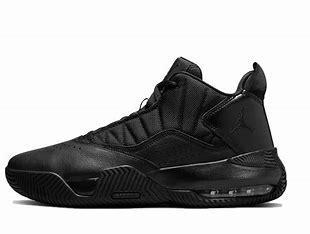
Brand: Jordan
Model: Stay Loyal 3